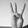
ASL letter: W